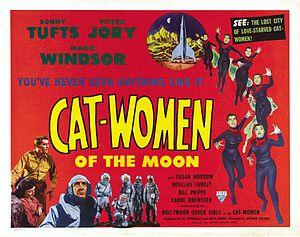
Arthur David Hilton — né le 5 avril 1897 à Londres, mort le 15 octobre 1979 à Los Angeles — est un monteur, réalisateur et producteur anglais, généralement crédité Arthur Hilton ou Arthur D. Hilton.